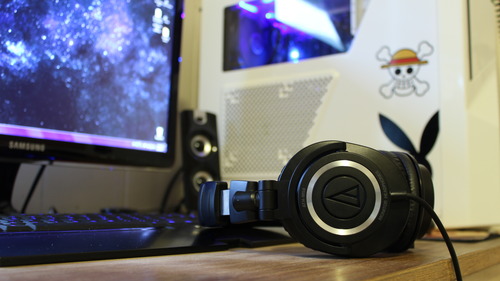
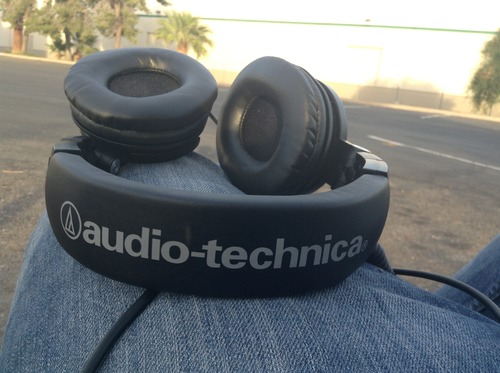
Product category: headphones
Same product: yes